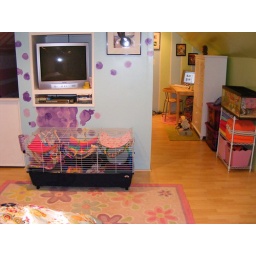
Sewing machine's on the floor for now, until I finally get around to buying a computer desk :P